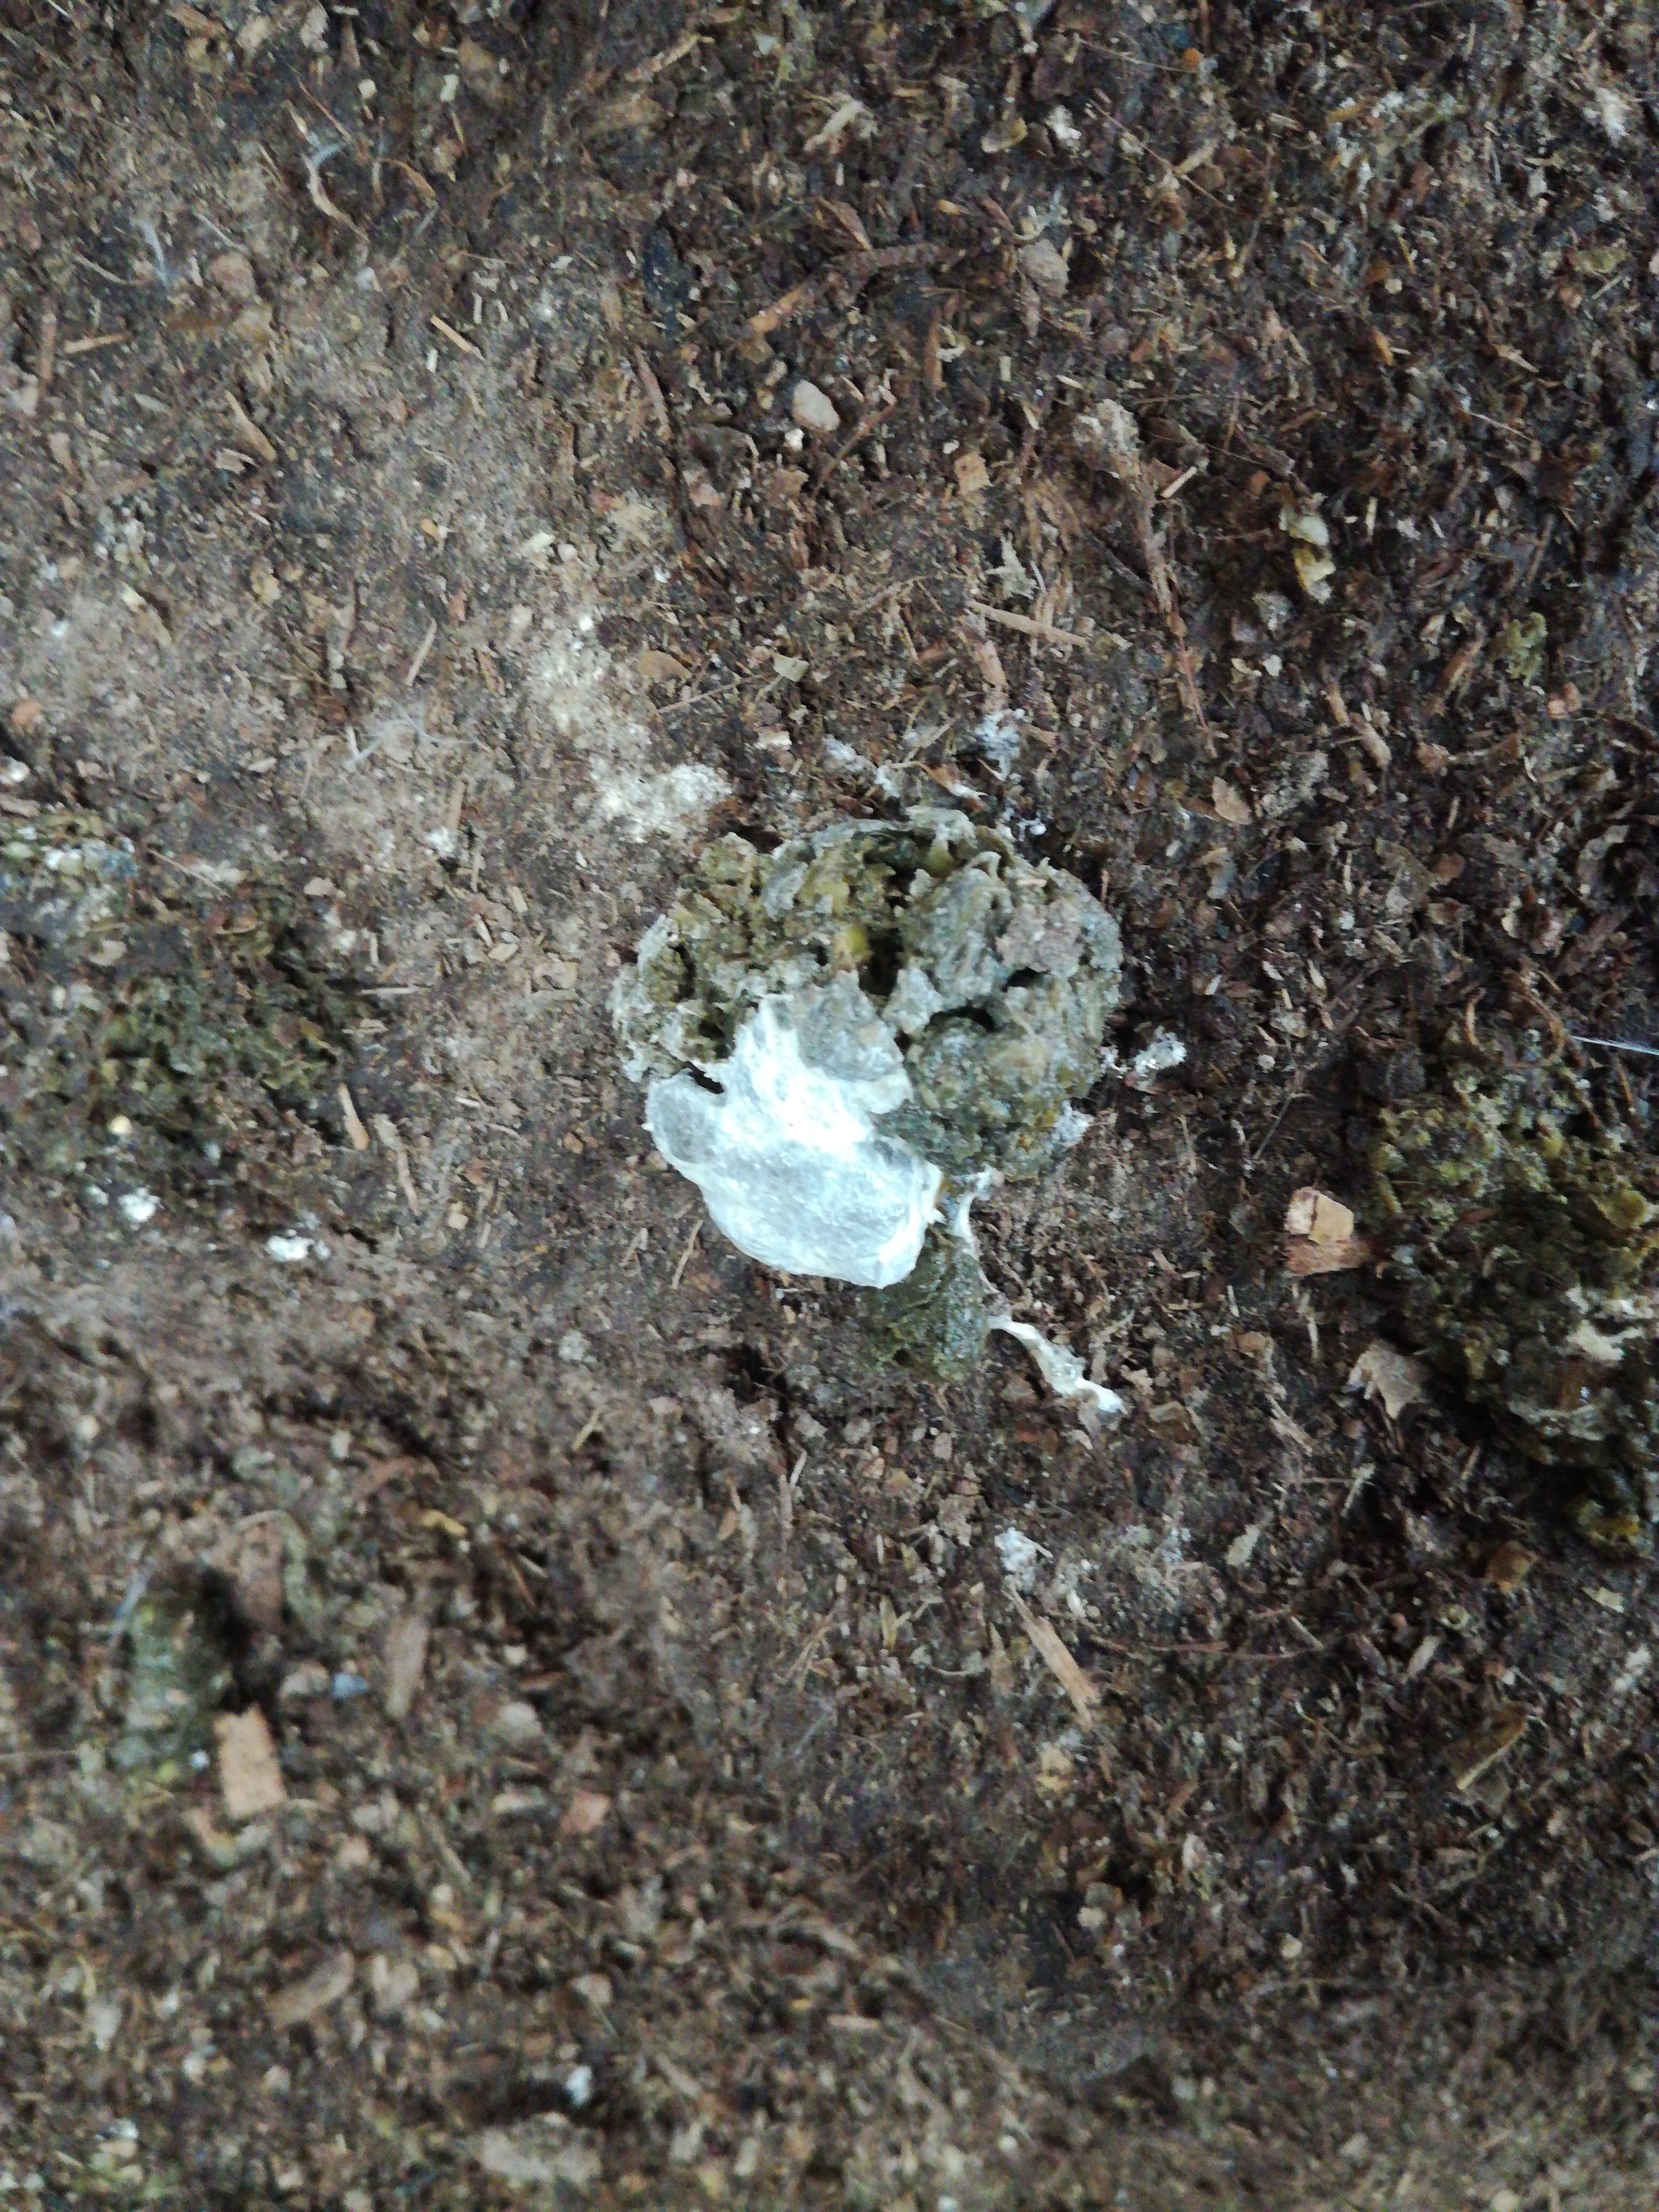
PCR-confirmed diagnosis: Healthy